Sebastian Francisco de Medrano

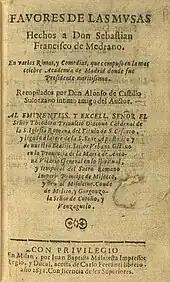
Title Page of the "Favors of the Muses", by Sebastian Francisco de Medrano (1631)

His "Evangelical and Moral Dictionary was" dedicated to Lope de Vega. In 1645, the separate publication "El Nombre para la Tierra y la Vida para el Cielo. Triunfo de la Justicia. Empressa Grande. Emblema Misterioso. Inscripción Peregrina. Geroglífico Claro. Asumpto Heroico..." was released, a dramatic panegyric on the death of Queen Isabel de Borbón.